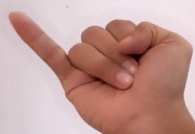
ASL sign: J